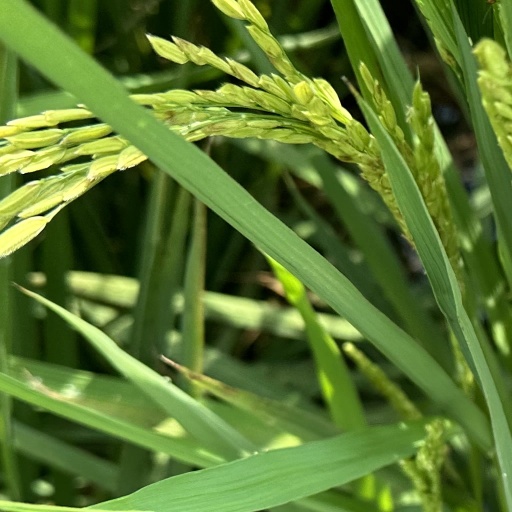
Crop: rice